West Midlands Police

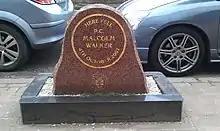
Memorial to PC Malcolm Walker at Perry Barr

As of 2021, there are 11 police stations, with a front desk in the West Midlands Police force area, including Lloyd House in Birmingham, the force headquarters. There are also two 'superblock' custody suites in the West Midlands.